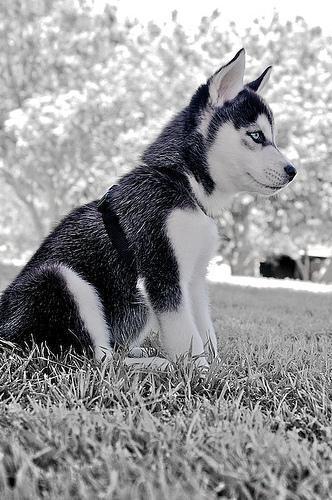
Siberian_husky